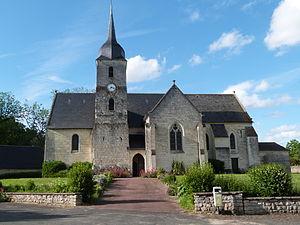
Église Saint-Maurice (Inscrit) This building is indexed in the Base Mérimée, a database of architectural heritage maintained by the French Ministry of Culture,
La liste des églises de Maine-et-Loire recense de la manière la plus complète possible les églises, cathédrale et basiliques situées dans le département français de Maine-et-Loire.